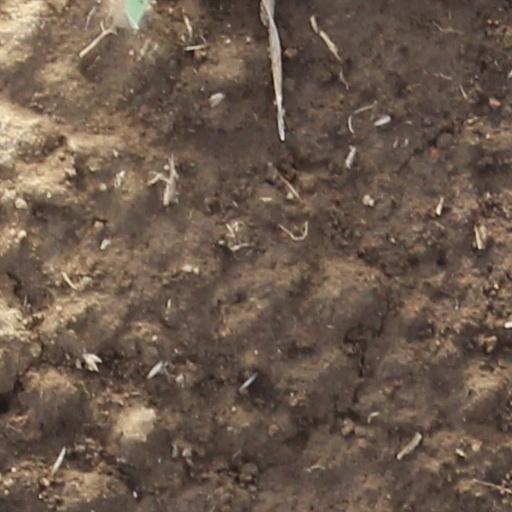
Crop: wheat